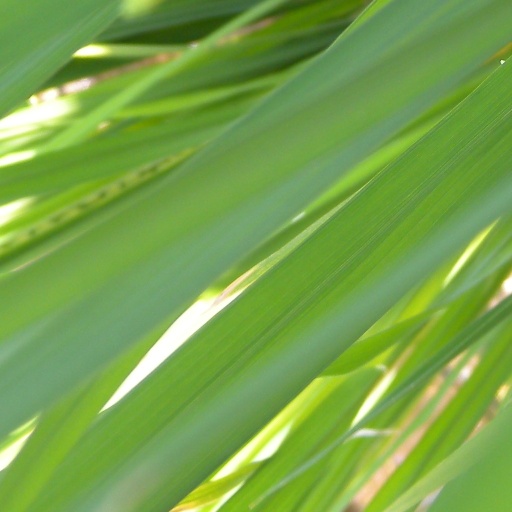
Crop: rice